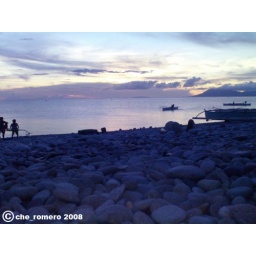
the beach front of our rest house in mabua, surigao del norte. picture taken with a 3.2mp camfone.